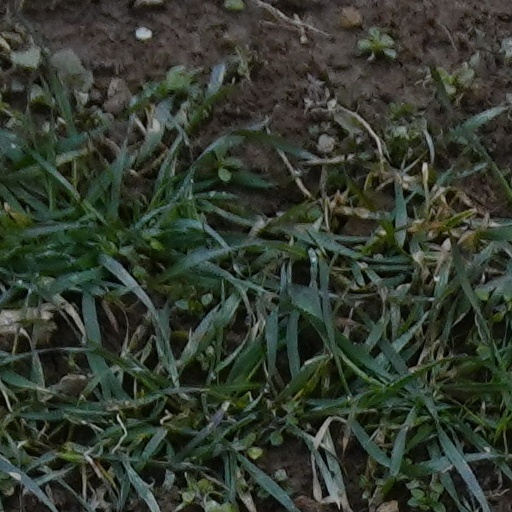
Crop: wheat